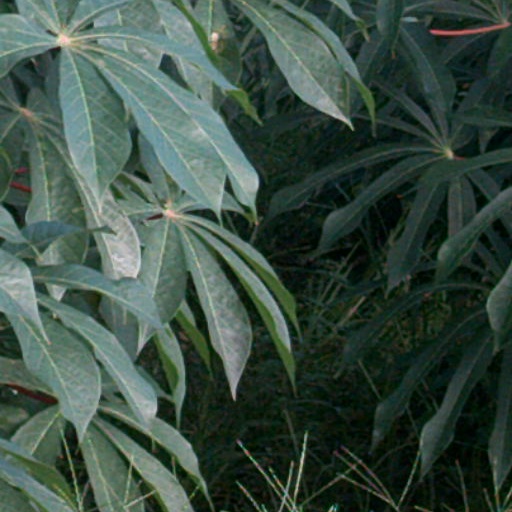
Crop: cassava